NATO

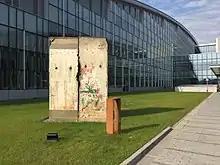
Two tall concrete sections of a wall in a grass lawn in front of a curved building with blue-glass windows.

The North Atlantic Treaty was largely dormant until the Korean War initiated the establishment of NATO to implement it with an integrated military structure. This included the formation of Supreme Headquarters Allied Powers Europe (SHAPE) in 1951, which adopted many of the Western Union's military structures and plans, including their agreements on standardizing equipment and agreements on stationing foreign military forces in European countries. In 1952, the post of Secretary General of NATO was established as the organization's chief civilian. That year also saw the first major NATO maritime exercises, Exercise Mainbrace and the accession of Greece and Turkey to the organization. Following the London and Paris Conferences, West Germany was permitted to rearm militarily, as they joined NATO in May 1955, which was, in turn, a major factor in the creation of the Soviet-dominated Warsaw Pact, delineating the two opposing sides of the Cold War.